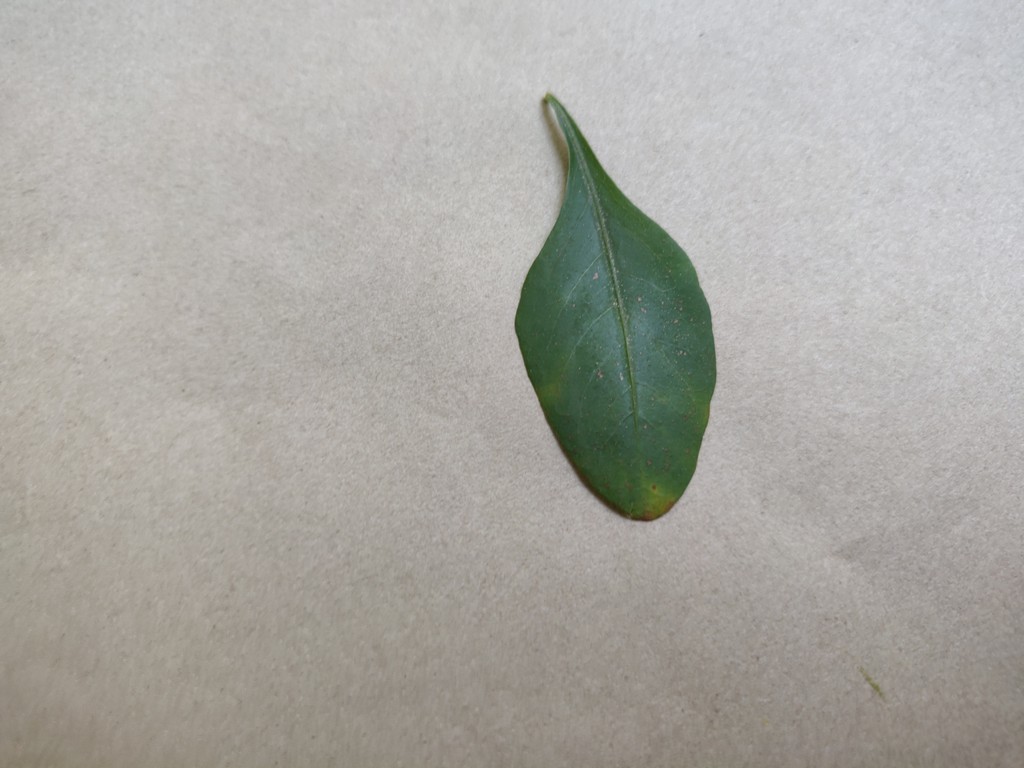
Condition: Unhealthy
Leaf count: single
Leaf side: front